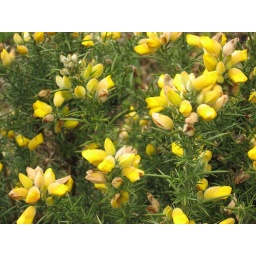
Flowers in the cloud forest